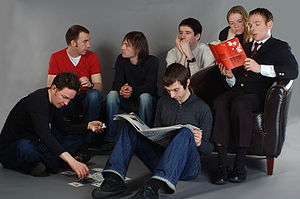
Belle & Sebastian
Fra venstre mod højre: Mick Cooke, Richard Colburn, Bobby Kildea, Chris Geddes, Stevie Jackson, Sarah Martin og Stuart Murdoch
Belle and Sebastian er et indiepopband fra Glasgow, Skotland, dannet i 1996.